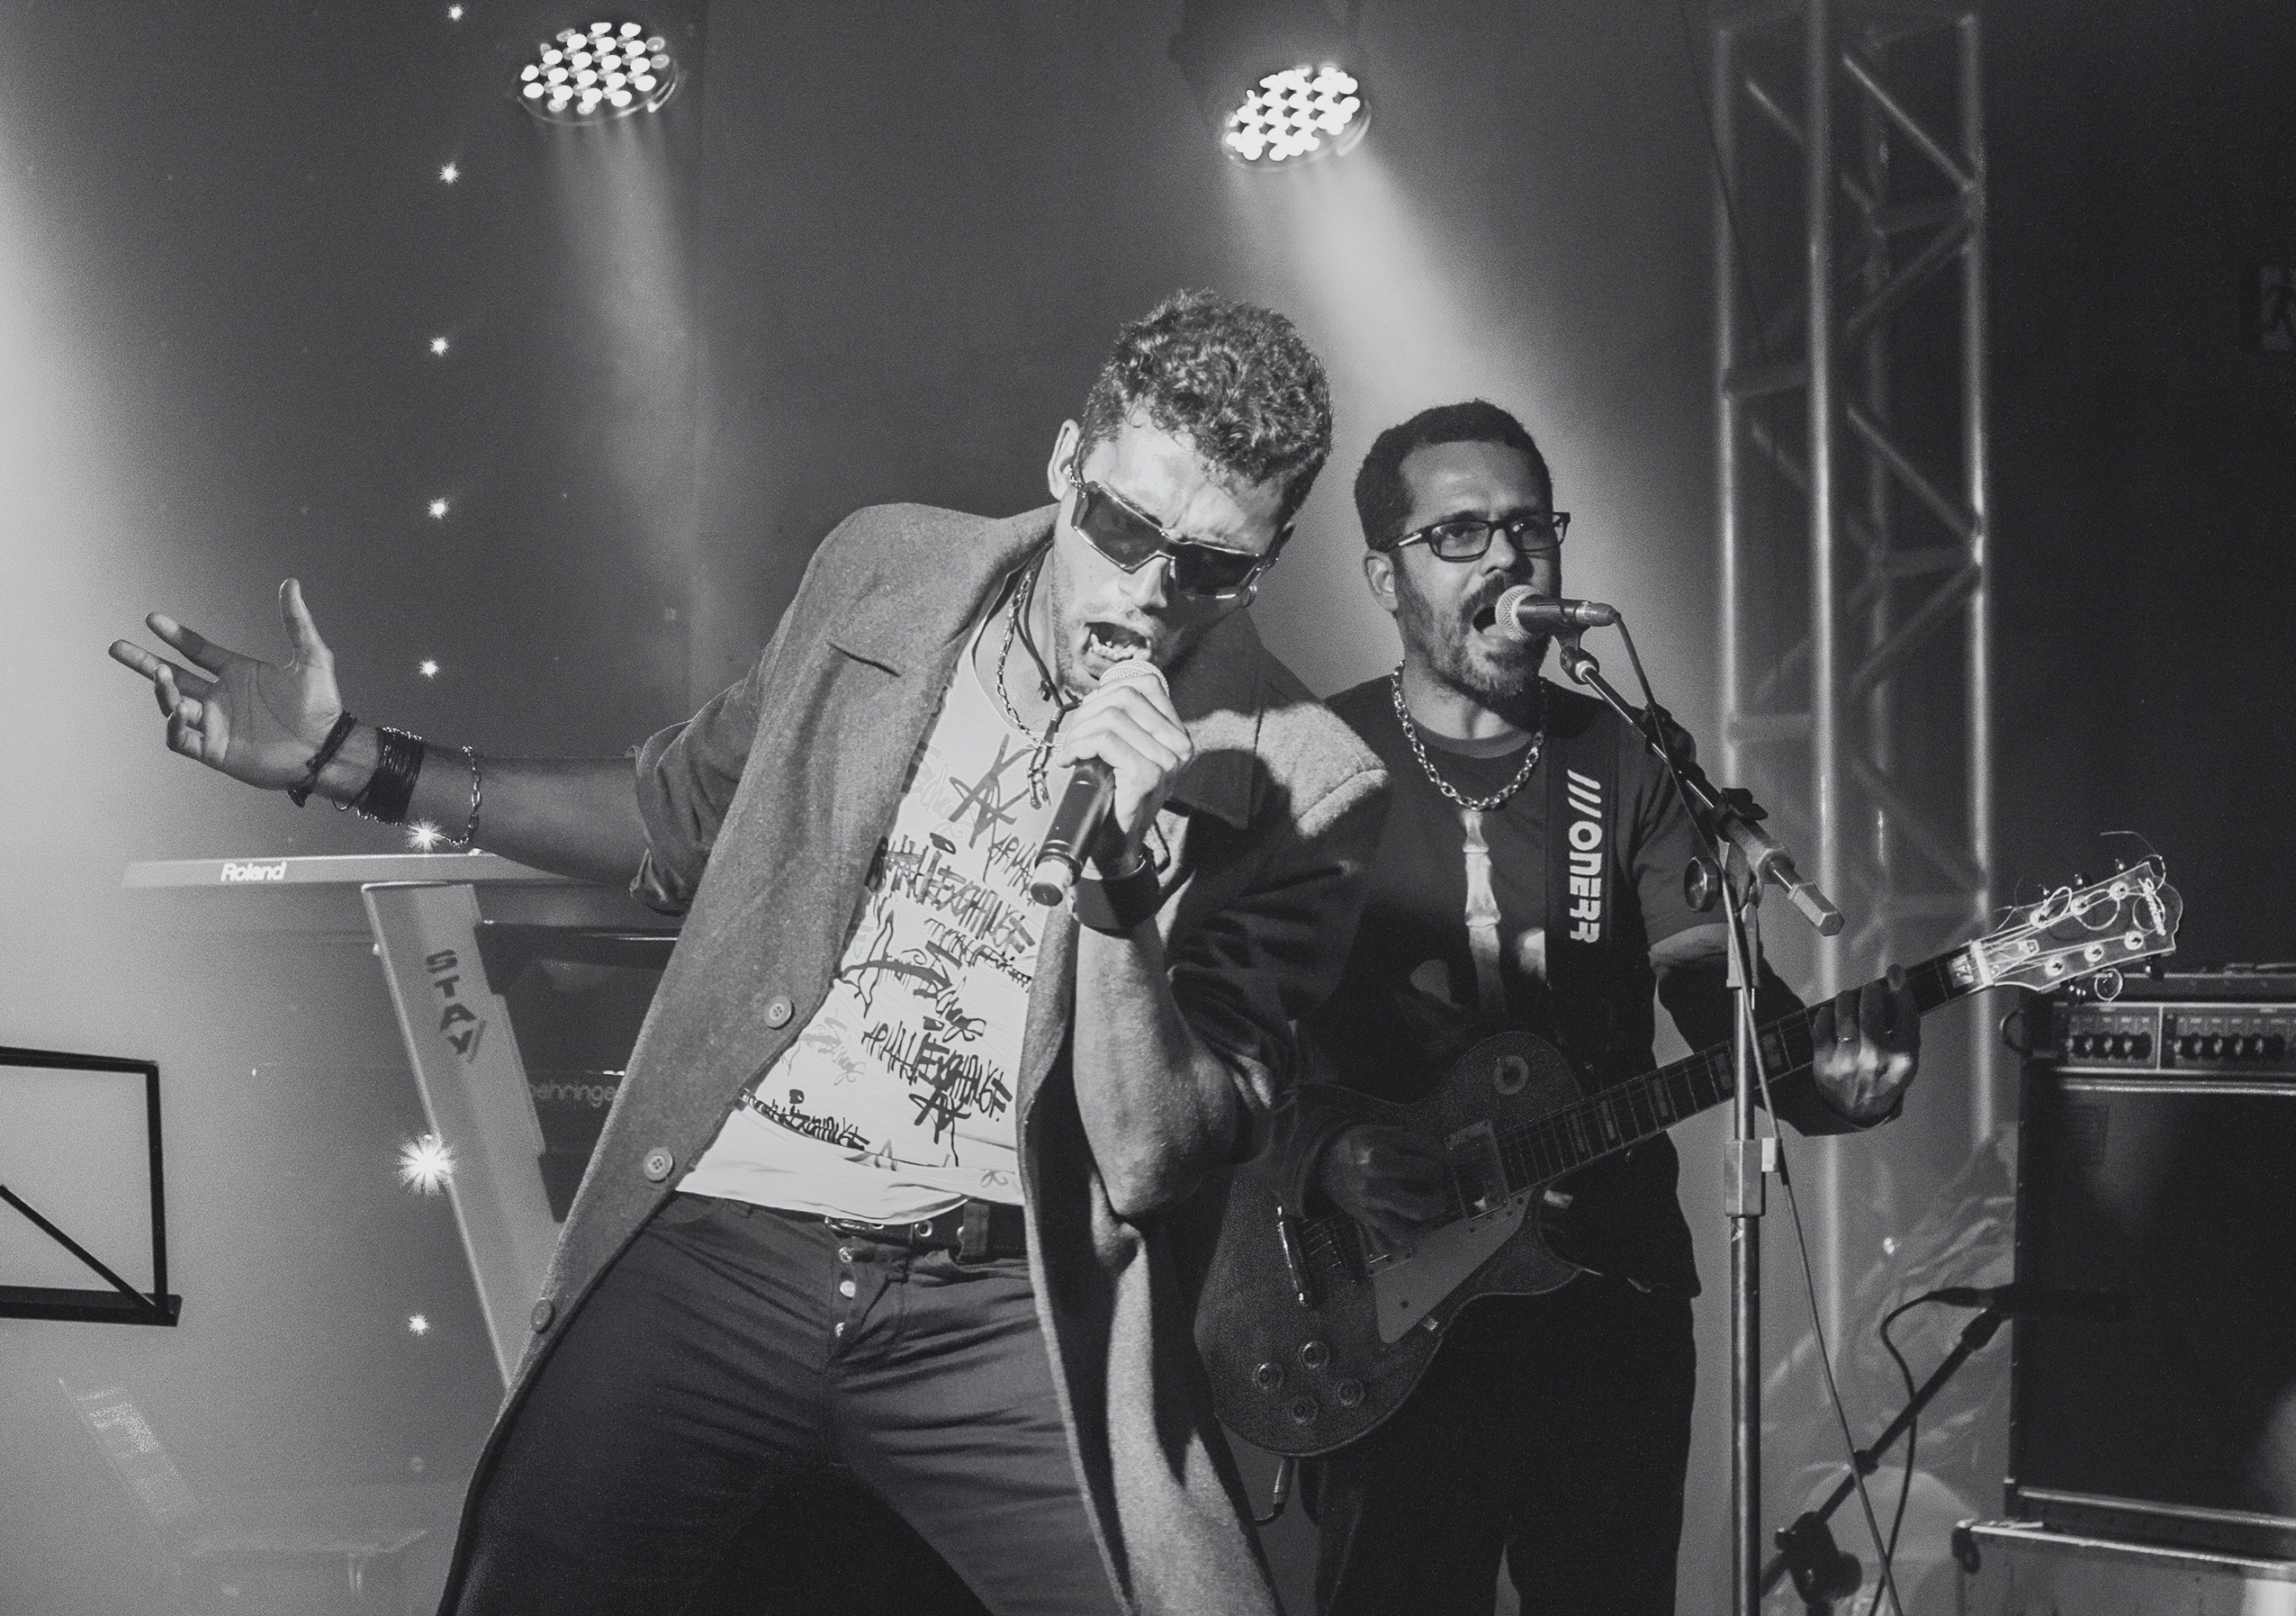
music, black and white, concert, musician, black, monochrome, stage, performance, bassist, singing, guitarist, drummer, entertainment, performing arts, singer songwriter, monochrome photography, musical ensemble